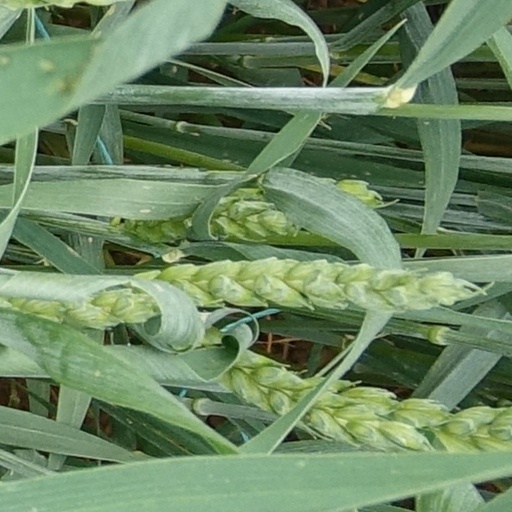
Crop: wheat